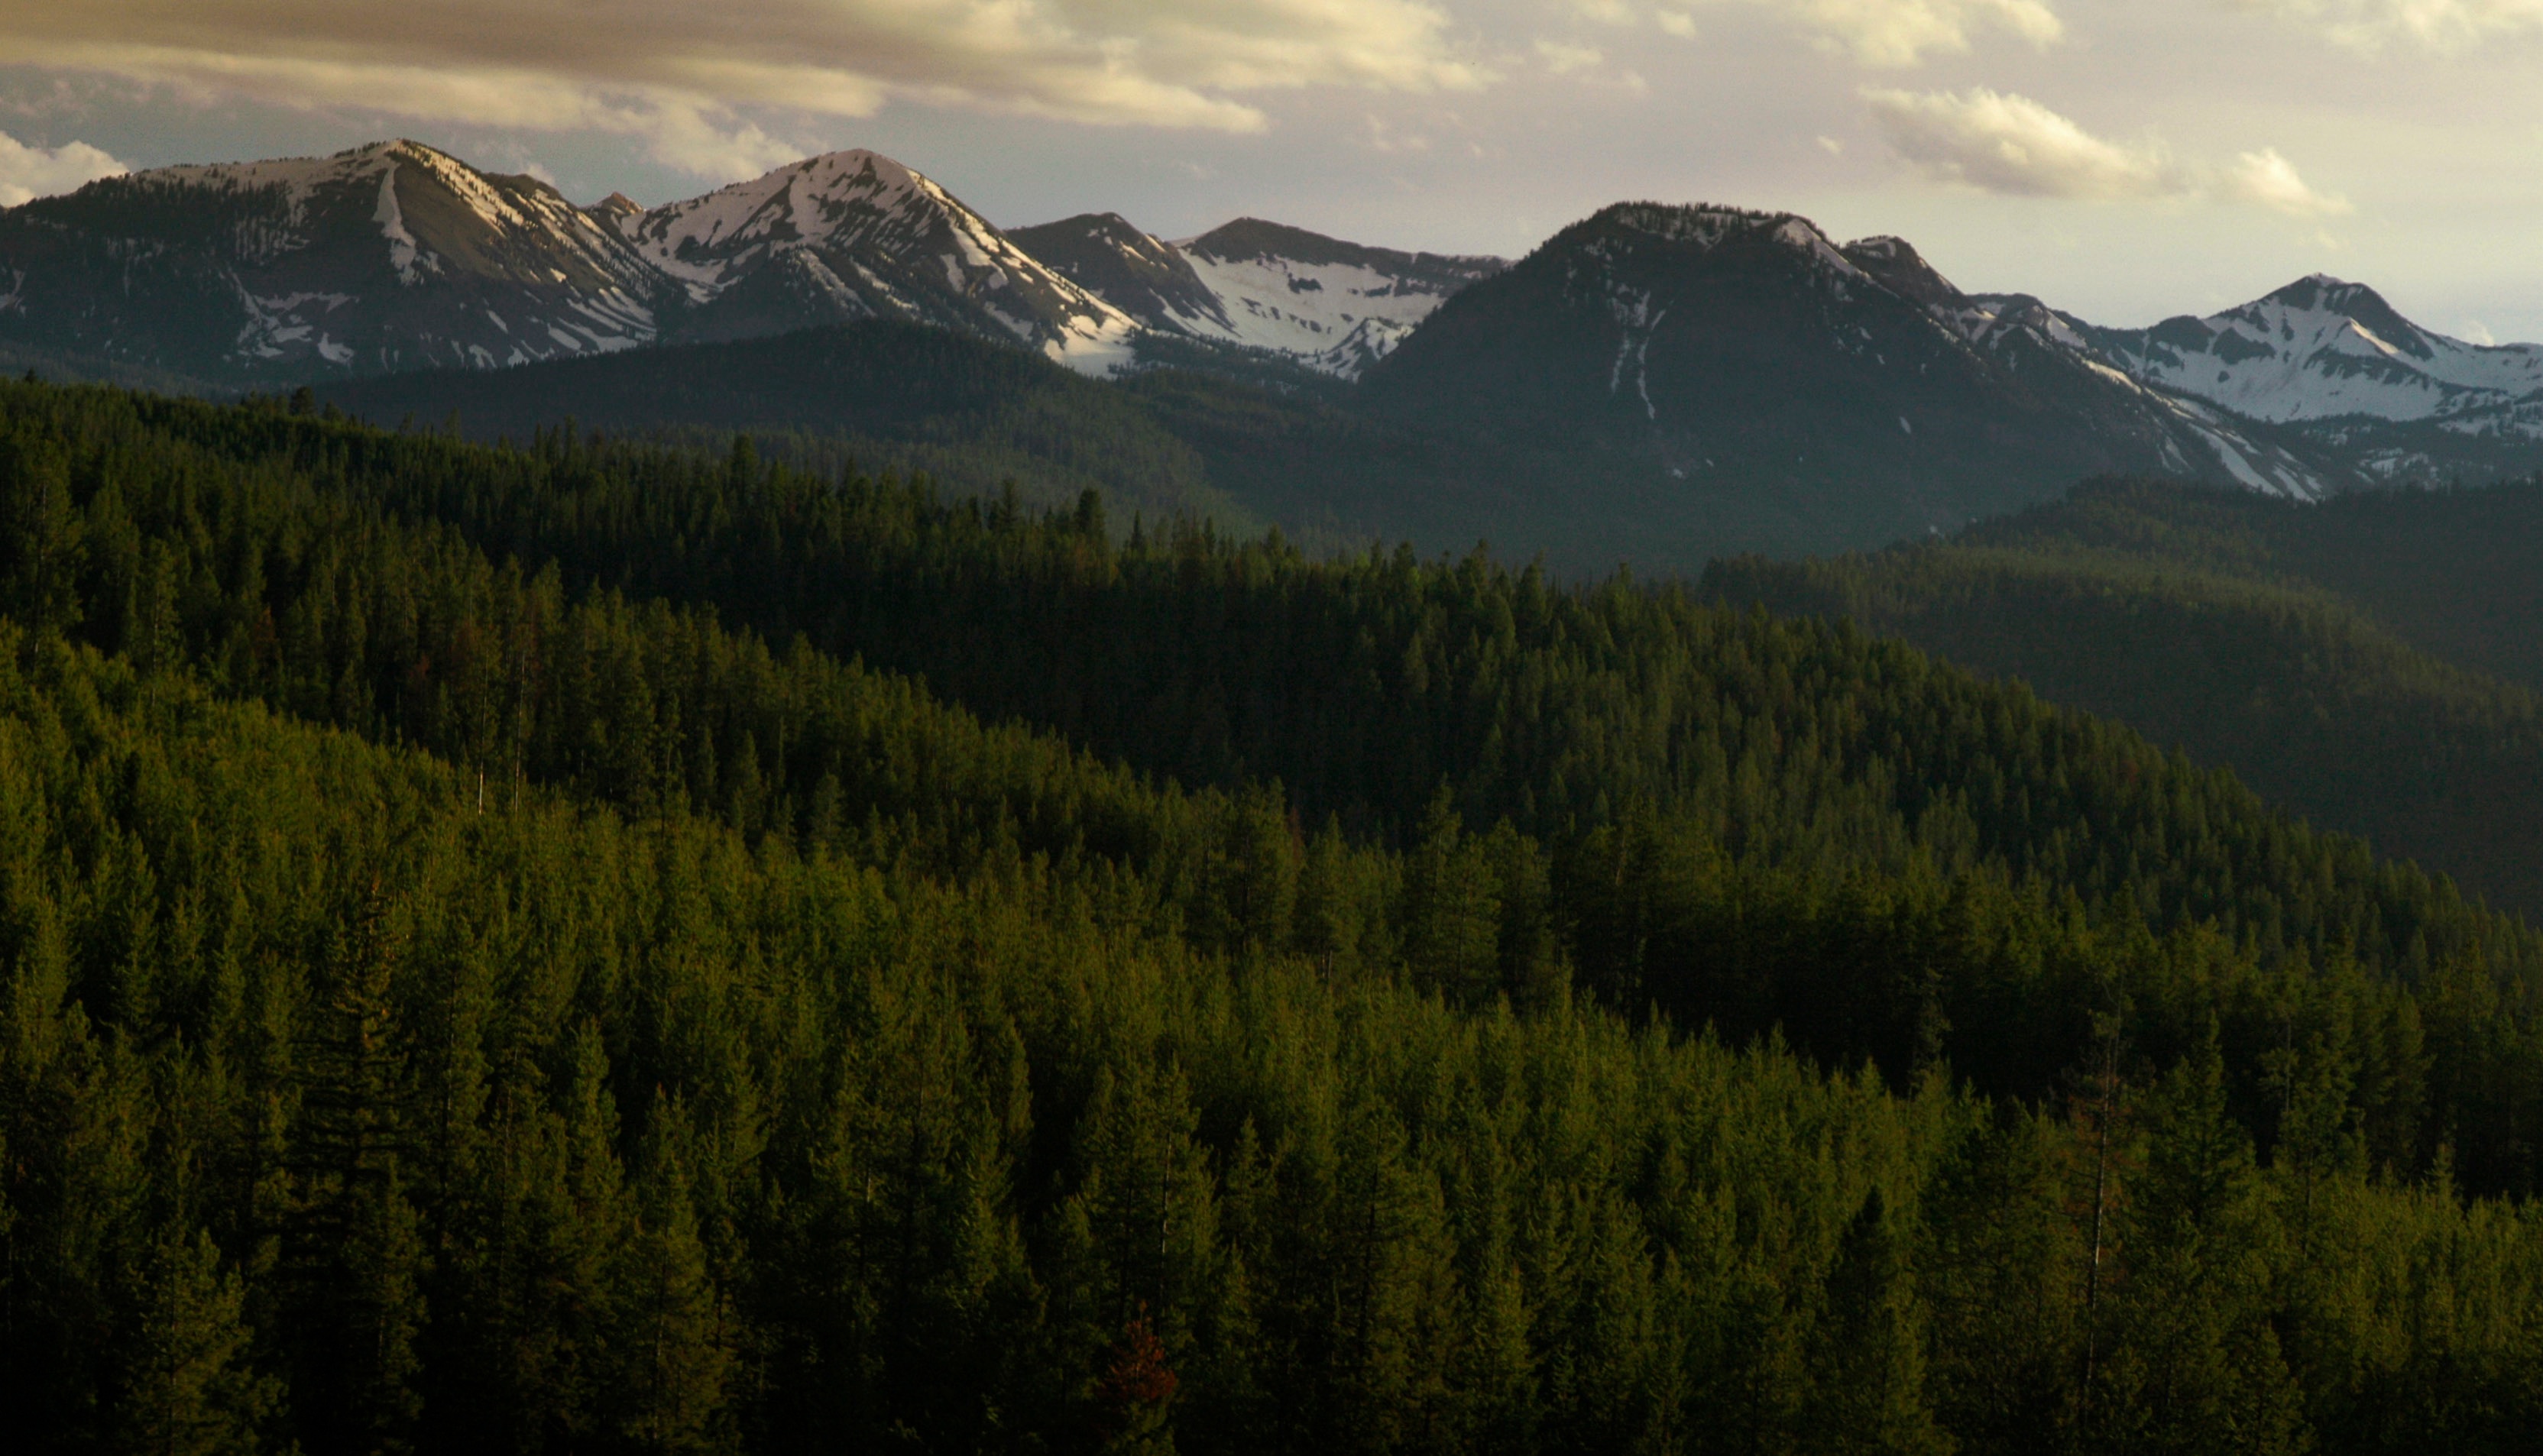
landscape, tree, nature, forest, wilderness, mountain, cloud, sunrise, mist, meadow, morning, hill, lake, dawn, valley, mountain range, autumn, highland, ridge, alps, plateau, fell, habitat, loch, ecosystem, landform, natural environment, geographical feature, atmospheric phenomenon, mountainous landforms